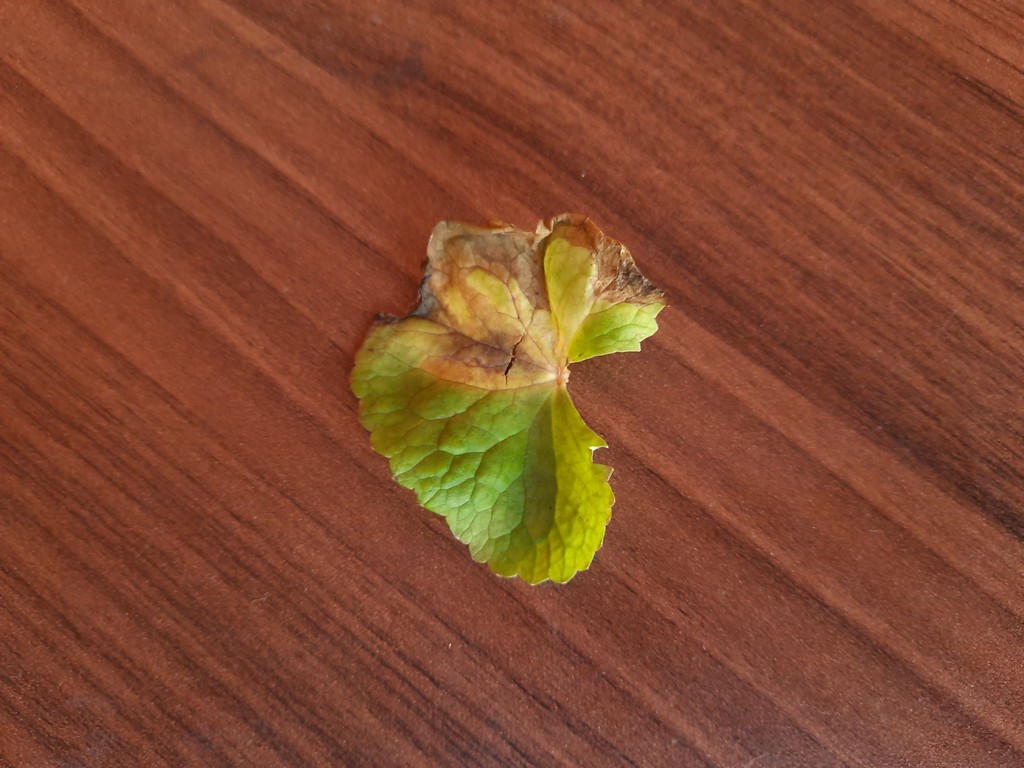
Label: Unhealthy